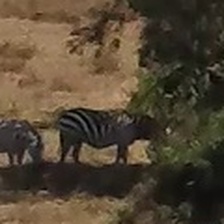
Pose orientation: right